ALICE experiment

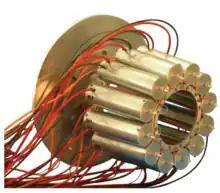
An array of Cherenkov counters used in the ALICE T0 detector.

The ZDCs are calorimeters that detect the energy of the spectator nucleons in order to determine the overlap region of the two colliding nuclei. It is composed of four calorimeters, two to detect protons (ZP) and two to detect neutrons (ZN). They are located 115 meters away from the interaction point on both sides, exactly along the beam line. The ZN is placed at zero degree with respect to the LHC beam axis, between the two beam pipes. That is why we call them Zero Degree Calorimeters (ZDC). The ZP is positioned externally to the outgoing beam pipe. The spectator protons are separated from the ion beams by means of the dipole magnet D1.